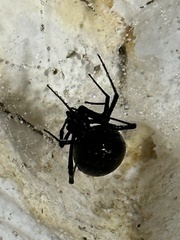
Species: Lactrodectus_hesperus